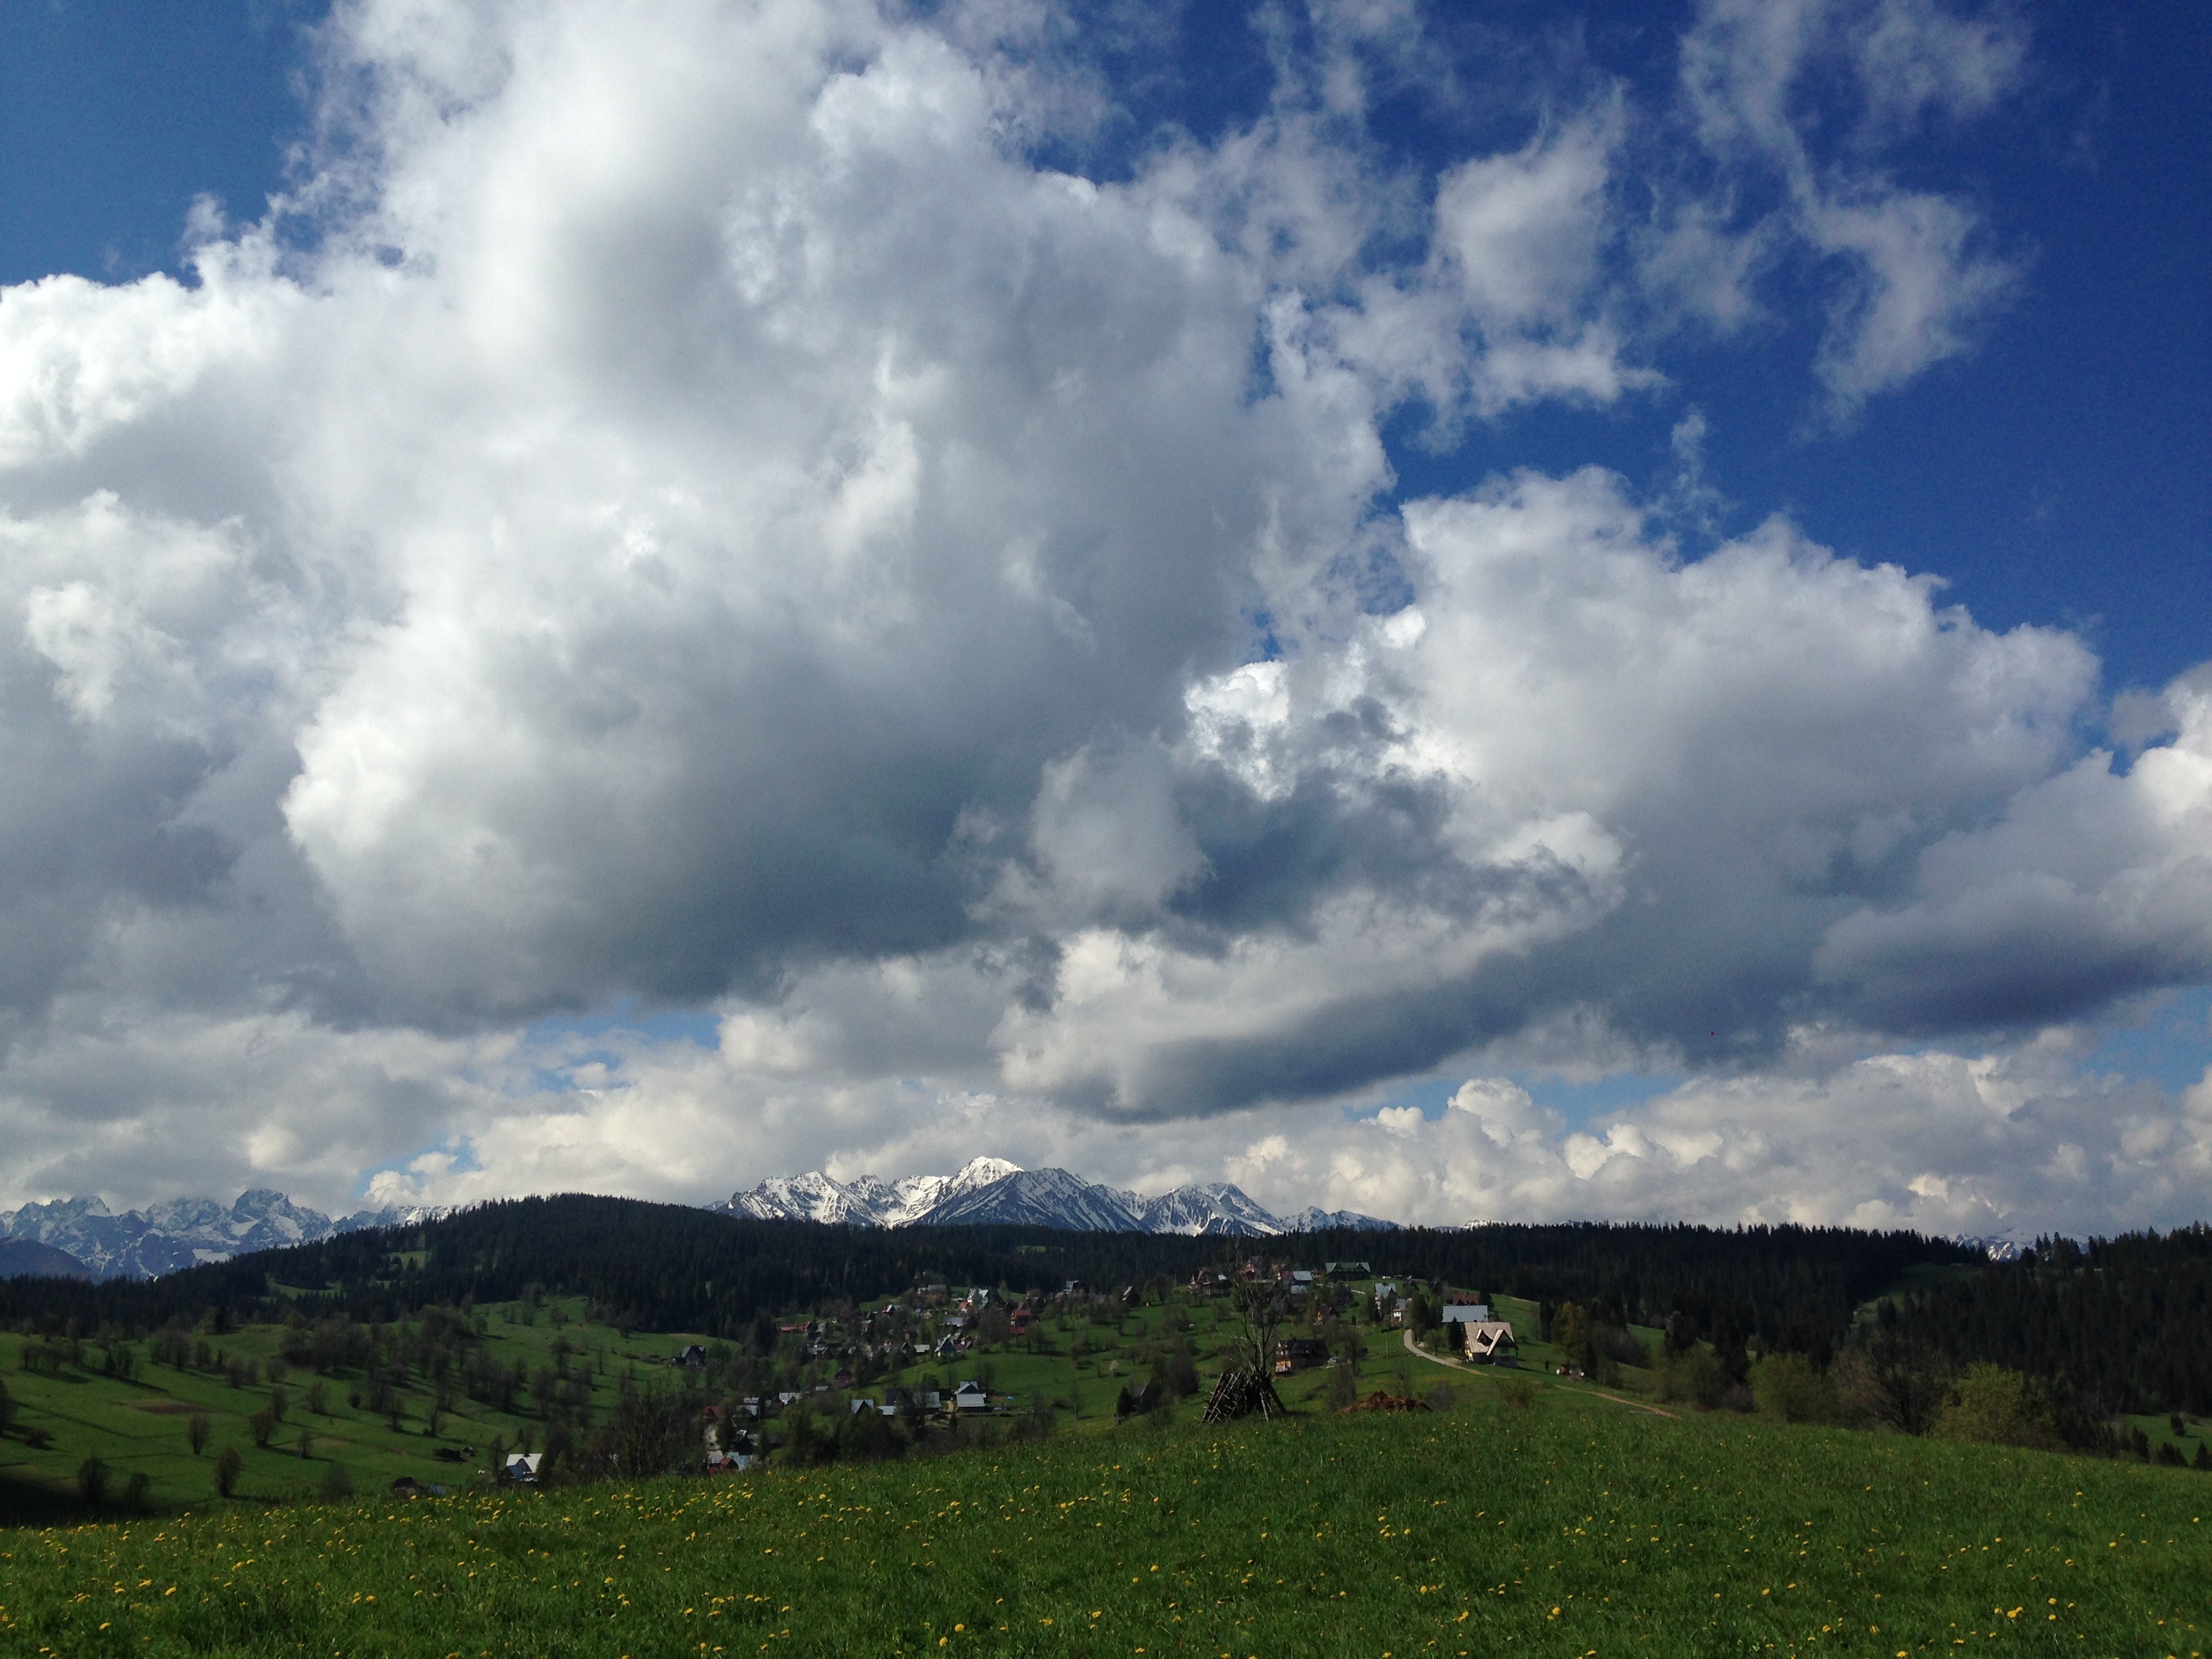
landscape, nature, grass, horizon, mountain, cloud, sky, trail, field, meadow, prairie, sunlight, hill, mountain range, cumulus, holiday, tourism, plain, tour, mountains, grassland, poland, plateau, tatry, rural area, meteorological phenomenon, tatra bukovina, mountainous landforms